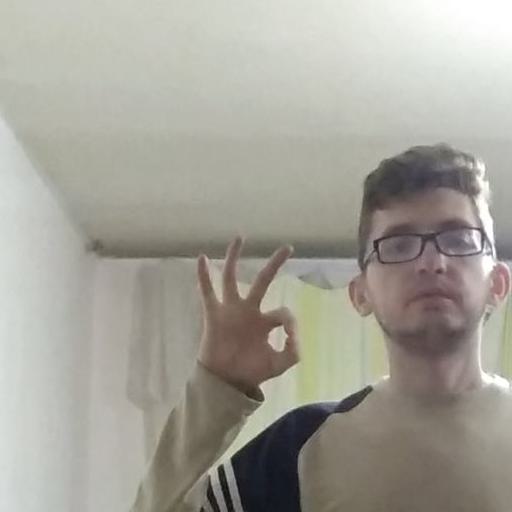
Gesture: ok